Akigawa Station

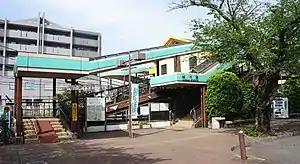
Akigawa Station south entrance in April 2021

is a passenger railway station in Akiruno, Tokyo, Japan, operated by the East Japan Railway Company (JR East).